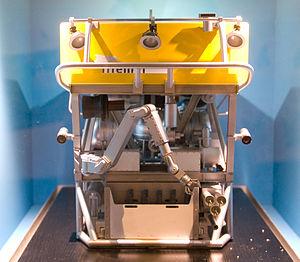
Le Victor 6000 est un robot téléopéré conçu pour l’exploitation des grands fonds. C’est un engin à câble, qui doit être piloté à partir d’un navire support.